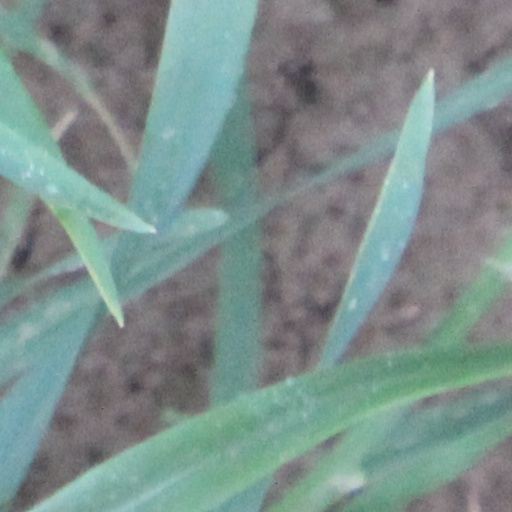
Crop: wheat